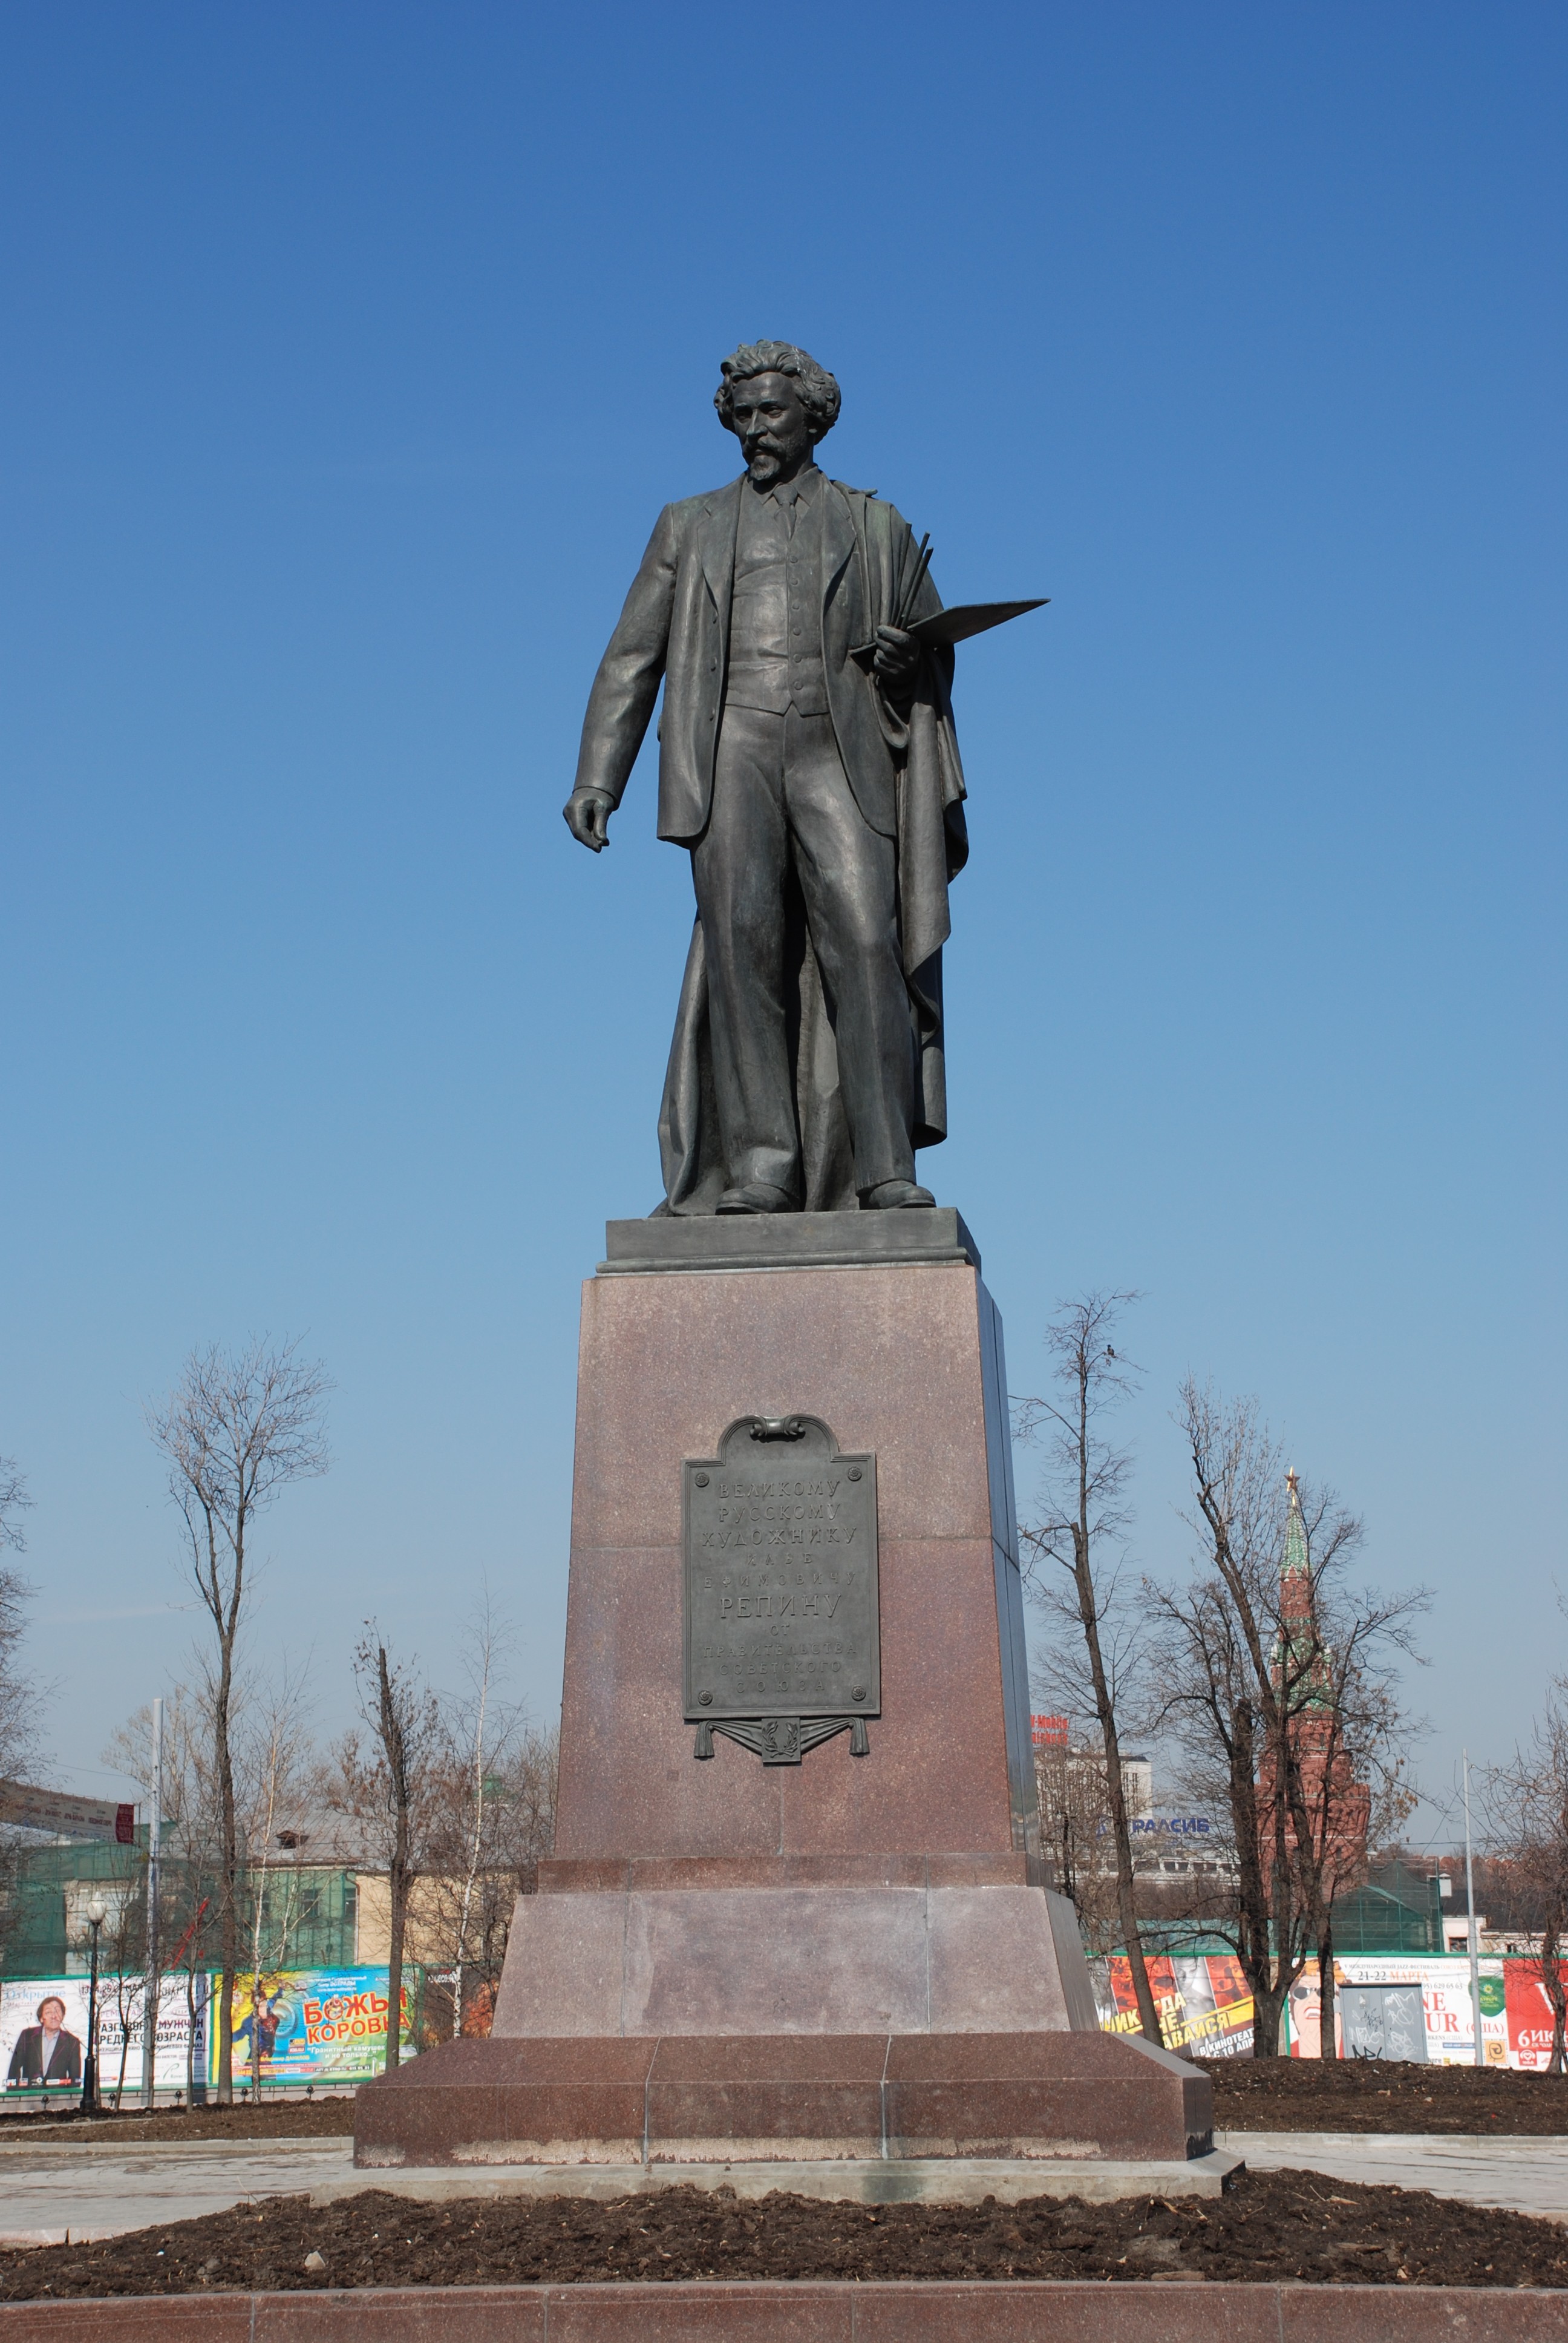
city, monument, cityscape, statue, landmark, nikon, artwork, sculpture, memorial, art, moscow, russia, d80, cityscapes, moskau, moscou, repin